Balanescu Quartet

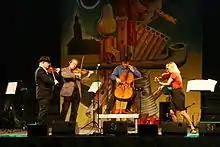
The "Balanescu Quartet" at TFF Rudolstadt 2013

Balanescu Quartet is an avant-garde string ensemble formed in 1987. Current members are Alexander Bălănescu (violin), Yuri Kalnits (violin), Úna Palliser (viola) and Nick Holland (cello).